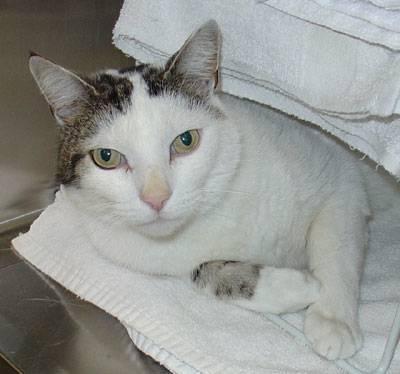
cat